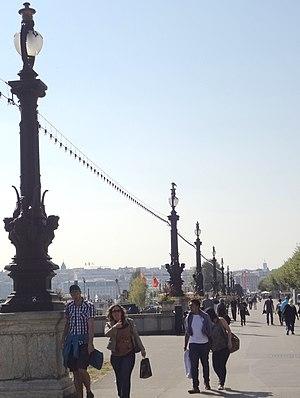
Aménagement du quai du Mont-Blanc à Genève, suite de candélabres.
Le phare des Pâquis est un phare situé sur le lac Léman, à l'embouchure de la rade de Genève.
Les Pâquis sont un quartier de Genève situé sur la rive droite du lac Léman édifié à partir de 1855.